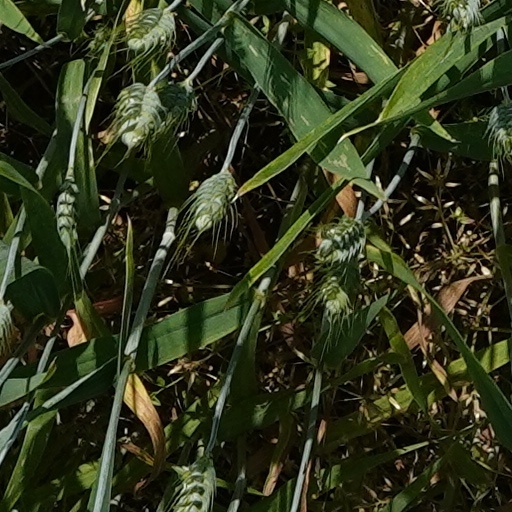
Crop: wheat